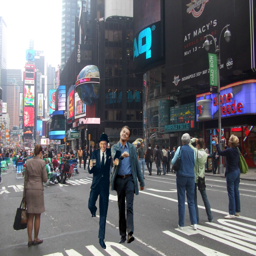
an average day for crime fiction film